Elgar's Special Survey

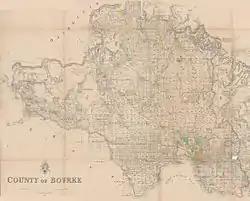
1866 map of County of Bourke. Elgar's Special Survey is in the Parish of Boroondara, east of Melbourne.

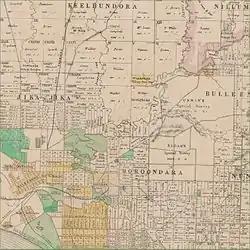
Portion of 1866 map of County of Bourke showing Elgar's and Unwin's Special Survey

In 1841, Henry Elgar purchased or eight square miles of land approximately 10 km east of Melbourne, Victoria, Australia. The land was purchased from the Crown for one pound an acre under the terms of the short-lived Special Survey regulations. The land was considered to be amongst the best land in Boroondara, especially given its convenient location near the established suburbs of Kew, Hawthorn and Camberwell.